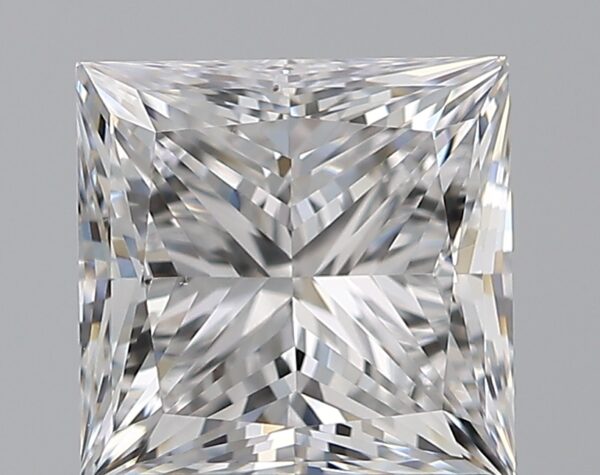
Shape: princess
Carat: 1.2
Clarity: VS1
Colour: D
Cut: EX
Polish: EX
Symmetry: VG
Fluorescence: N
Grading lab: GIA
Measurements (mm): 5.74 x 5.73 x 4.16